Royal Flying Doctor Service

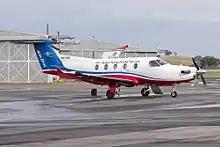
Pilatus PC-12-45

Victorian pilot Lieutenant (John) Clifford Peel had heard Flynn's public speeches, and on being shipped out to France for World War I in 1917, sent Flynn a letter explaining how he had seen a missionary doctor visiting isolated patients using a plane. Assisted by costing estimates by Peel, Flynn immediately took the idea of using aircraft to begin his idea, and published Peel's idea in the church's newsletter. Peel died in combat in September 1918, probably not even knowing the impact he had in the creation of an Australian icon.